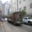
Label: streetcar